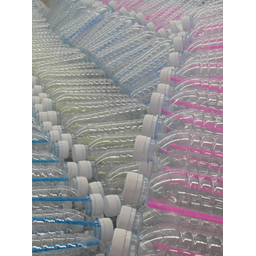
Label: plastic